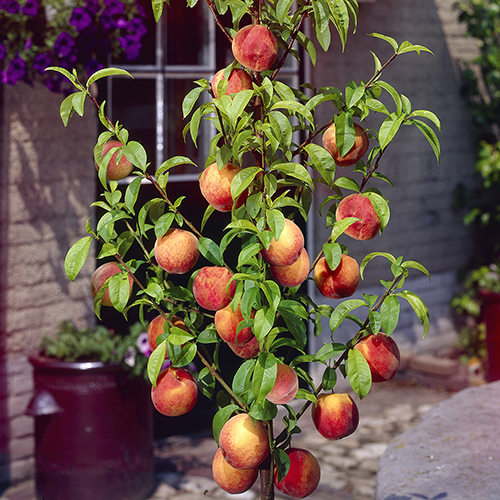
Labels: Peach leaf, Peach leaf, Peach leaf, Peach leaf, Peach leaf, Peach leaf, Peach leaf, Peach leaf, Peach leaf, Peach leaf, Peach leaf, Peach leaf, Peach leaf, Peach leaf, Peach leaf, Peach leaf, Peach leaf, Peach leaf, Peach leaf, Peach leaf, Peach leaf, Peach leaf